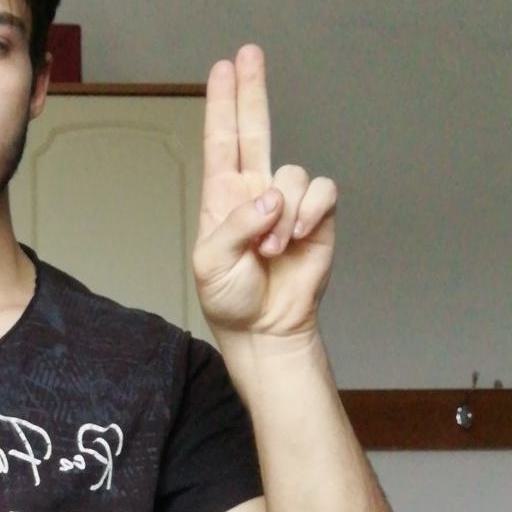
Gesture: two_up